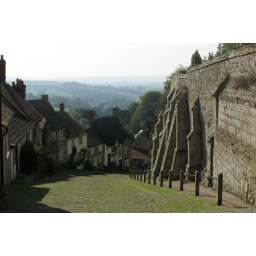
Gold Hill. This street was used by Ridley Scott in his famous TV commercial for Hovis bread.